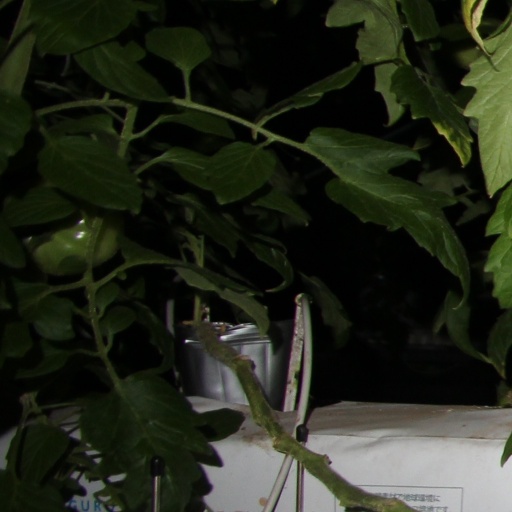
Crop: tomato